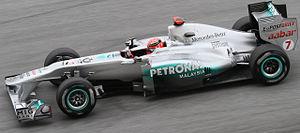
Mercedes Grand Prix est une écurie de Formule 1, appartenant au constructeur automobile allemand Mercedes-Benz qui a débuté en Formule 1 en tant que constructeur en 1954 sous le nom Daimler-Benz AG avant de se retirer du championnat du monde fin 1955, à la suite d'un accident grave aux 24 Heures du Mans. Mercedes a remporté huit titres de champion du monde des pilotes en 1954 et 1955 avec Juan Manuel Fangio, en 2014, 2015, 2017, 2018 et 2019 avec Lewis Hamilton et en 2016 avec Nico Rosberg. Le surnom Flèches d'Argent des monoplaces de la marque fut tout d'abord conjointement porté avec les bolides d'Auto-Union dans les années 1930 avant de devenir exclusivement celui de Mercedes en compétition.